Carnivorous plants of North America

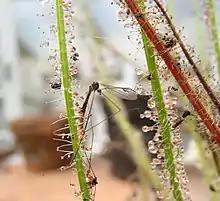
"Limonia" fly trapped by "Drosera filiformis"

The North American continent is home to a wide variety of carnivorous plant species. Species from seven genera are native to the continent, and three of these genera are found nowhere else on the planet.